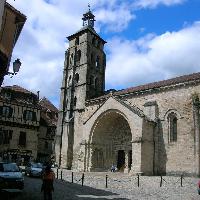
Weather: sun or clear